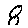
Label: 8